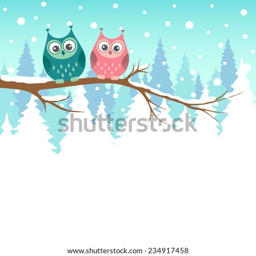
owls on a branch in winter forest